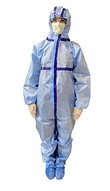
Objects detected:
Mask
Coverall